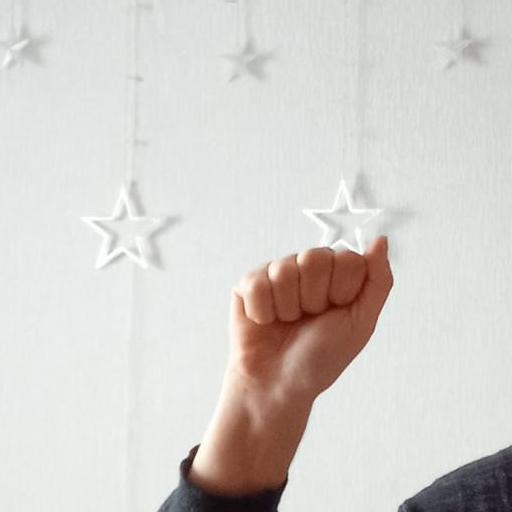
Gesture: fist